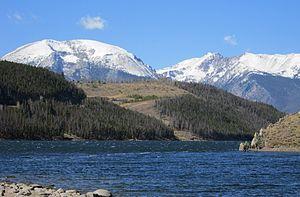
Le chaînon Gore est un chaînon de montagnes américain dans les comtés d'Eagle, Grand, Routt et Summit, au Colorado. Il culmine à 4 135 mètres d'altitude au mont Powell. Il est en partie protégé au sein des forêts nationales de Medicine Bow-Routt, San Isabel et White River.